Mridula (film)

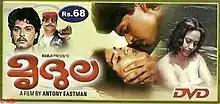

Mrudula is a 1990 Indian Malayalam film, directed by Antony Eastman. The film stars Raghu, Mrudula, Jagathy Sreekumar and Captain Raju.